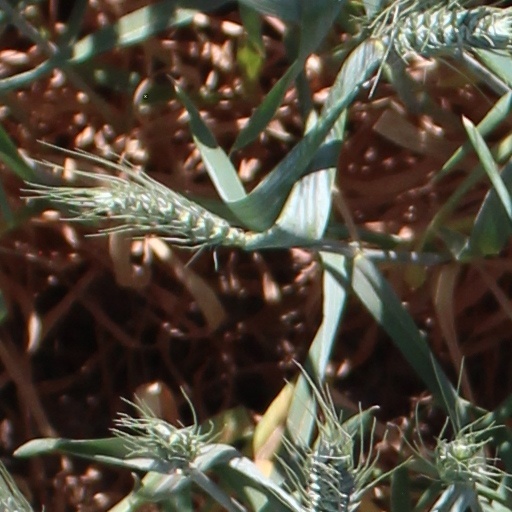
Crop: wheat